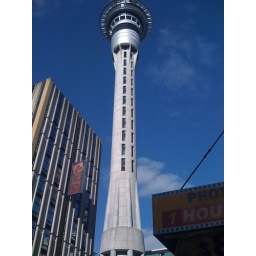
Sky tower in Auckkand. Largest free-standing building in Oceania